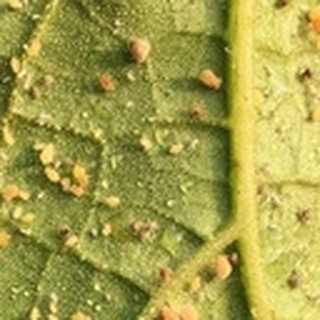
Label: cotton_aphids